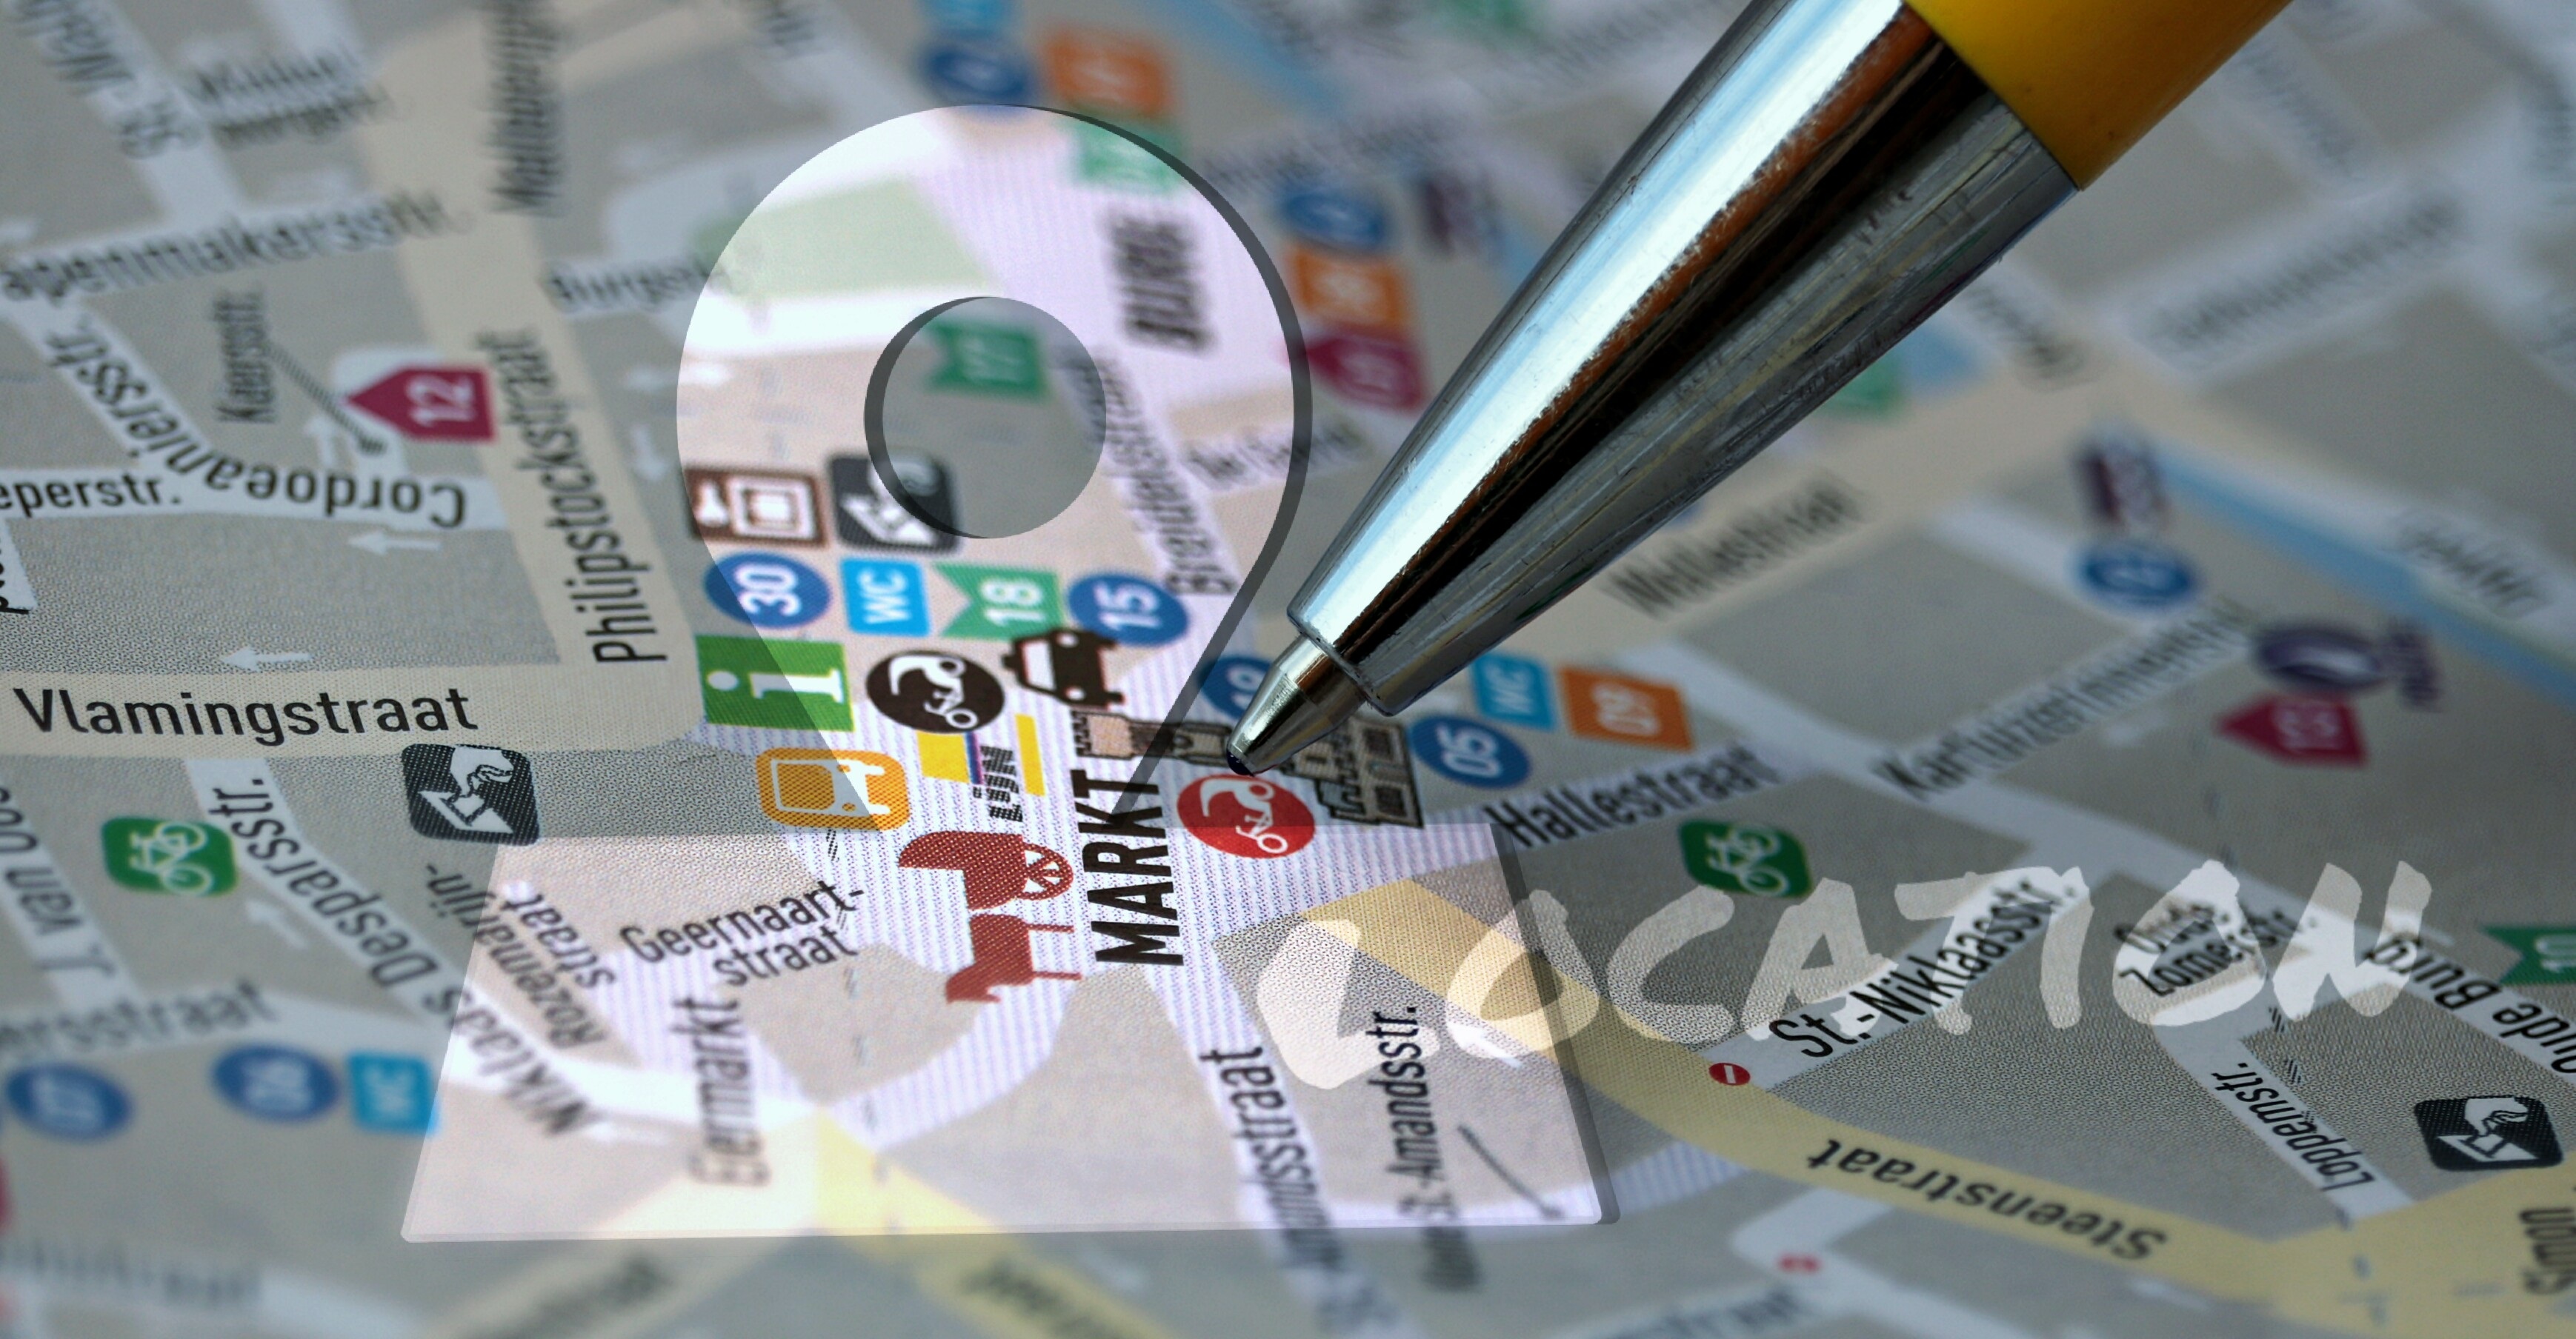
location, map, located, gps, pen, mixed, add, multiple, light, poster, cover, free photos, royalty free, money, technology, electronics, cash